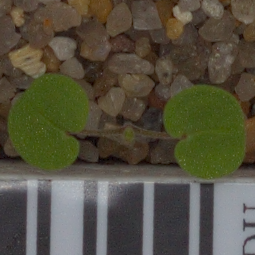
Label: smallflowered_cranesbill